Yasir Naqvi

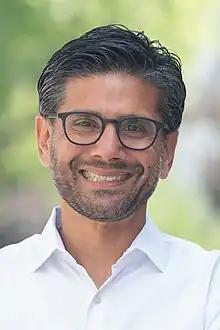
Naqvi in 2021

Yasir Abbas Naqvi (born 25 January 1973) is a Canadian politician who has served as the member of Parliament (MP) for Ottawa Centre since the 2021 federal election, sitting as a Liberal. Prior to his election to the House of Commons, Naqvi was active in Ontario provincial politics, serving as the first visible-minority attorney general of Ontario (2016–2018), minister of community safety and correctional services (2014–2016), and minister of labour (2013–2014). He represented Ottawa Centre in the Legislative Assembly. On 3 June 2023, Naqvi announced his candidacy for the 2023 Ontario Liberal Party leadership election. He placed third, losing to Bonnie Crombie.